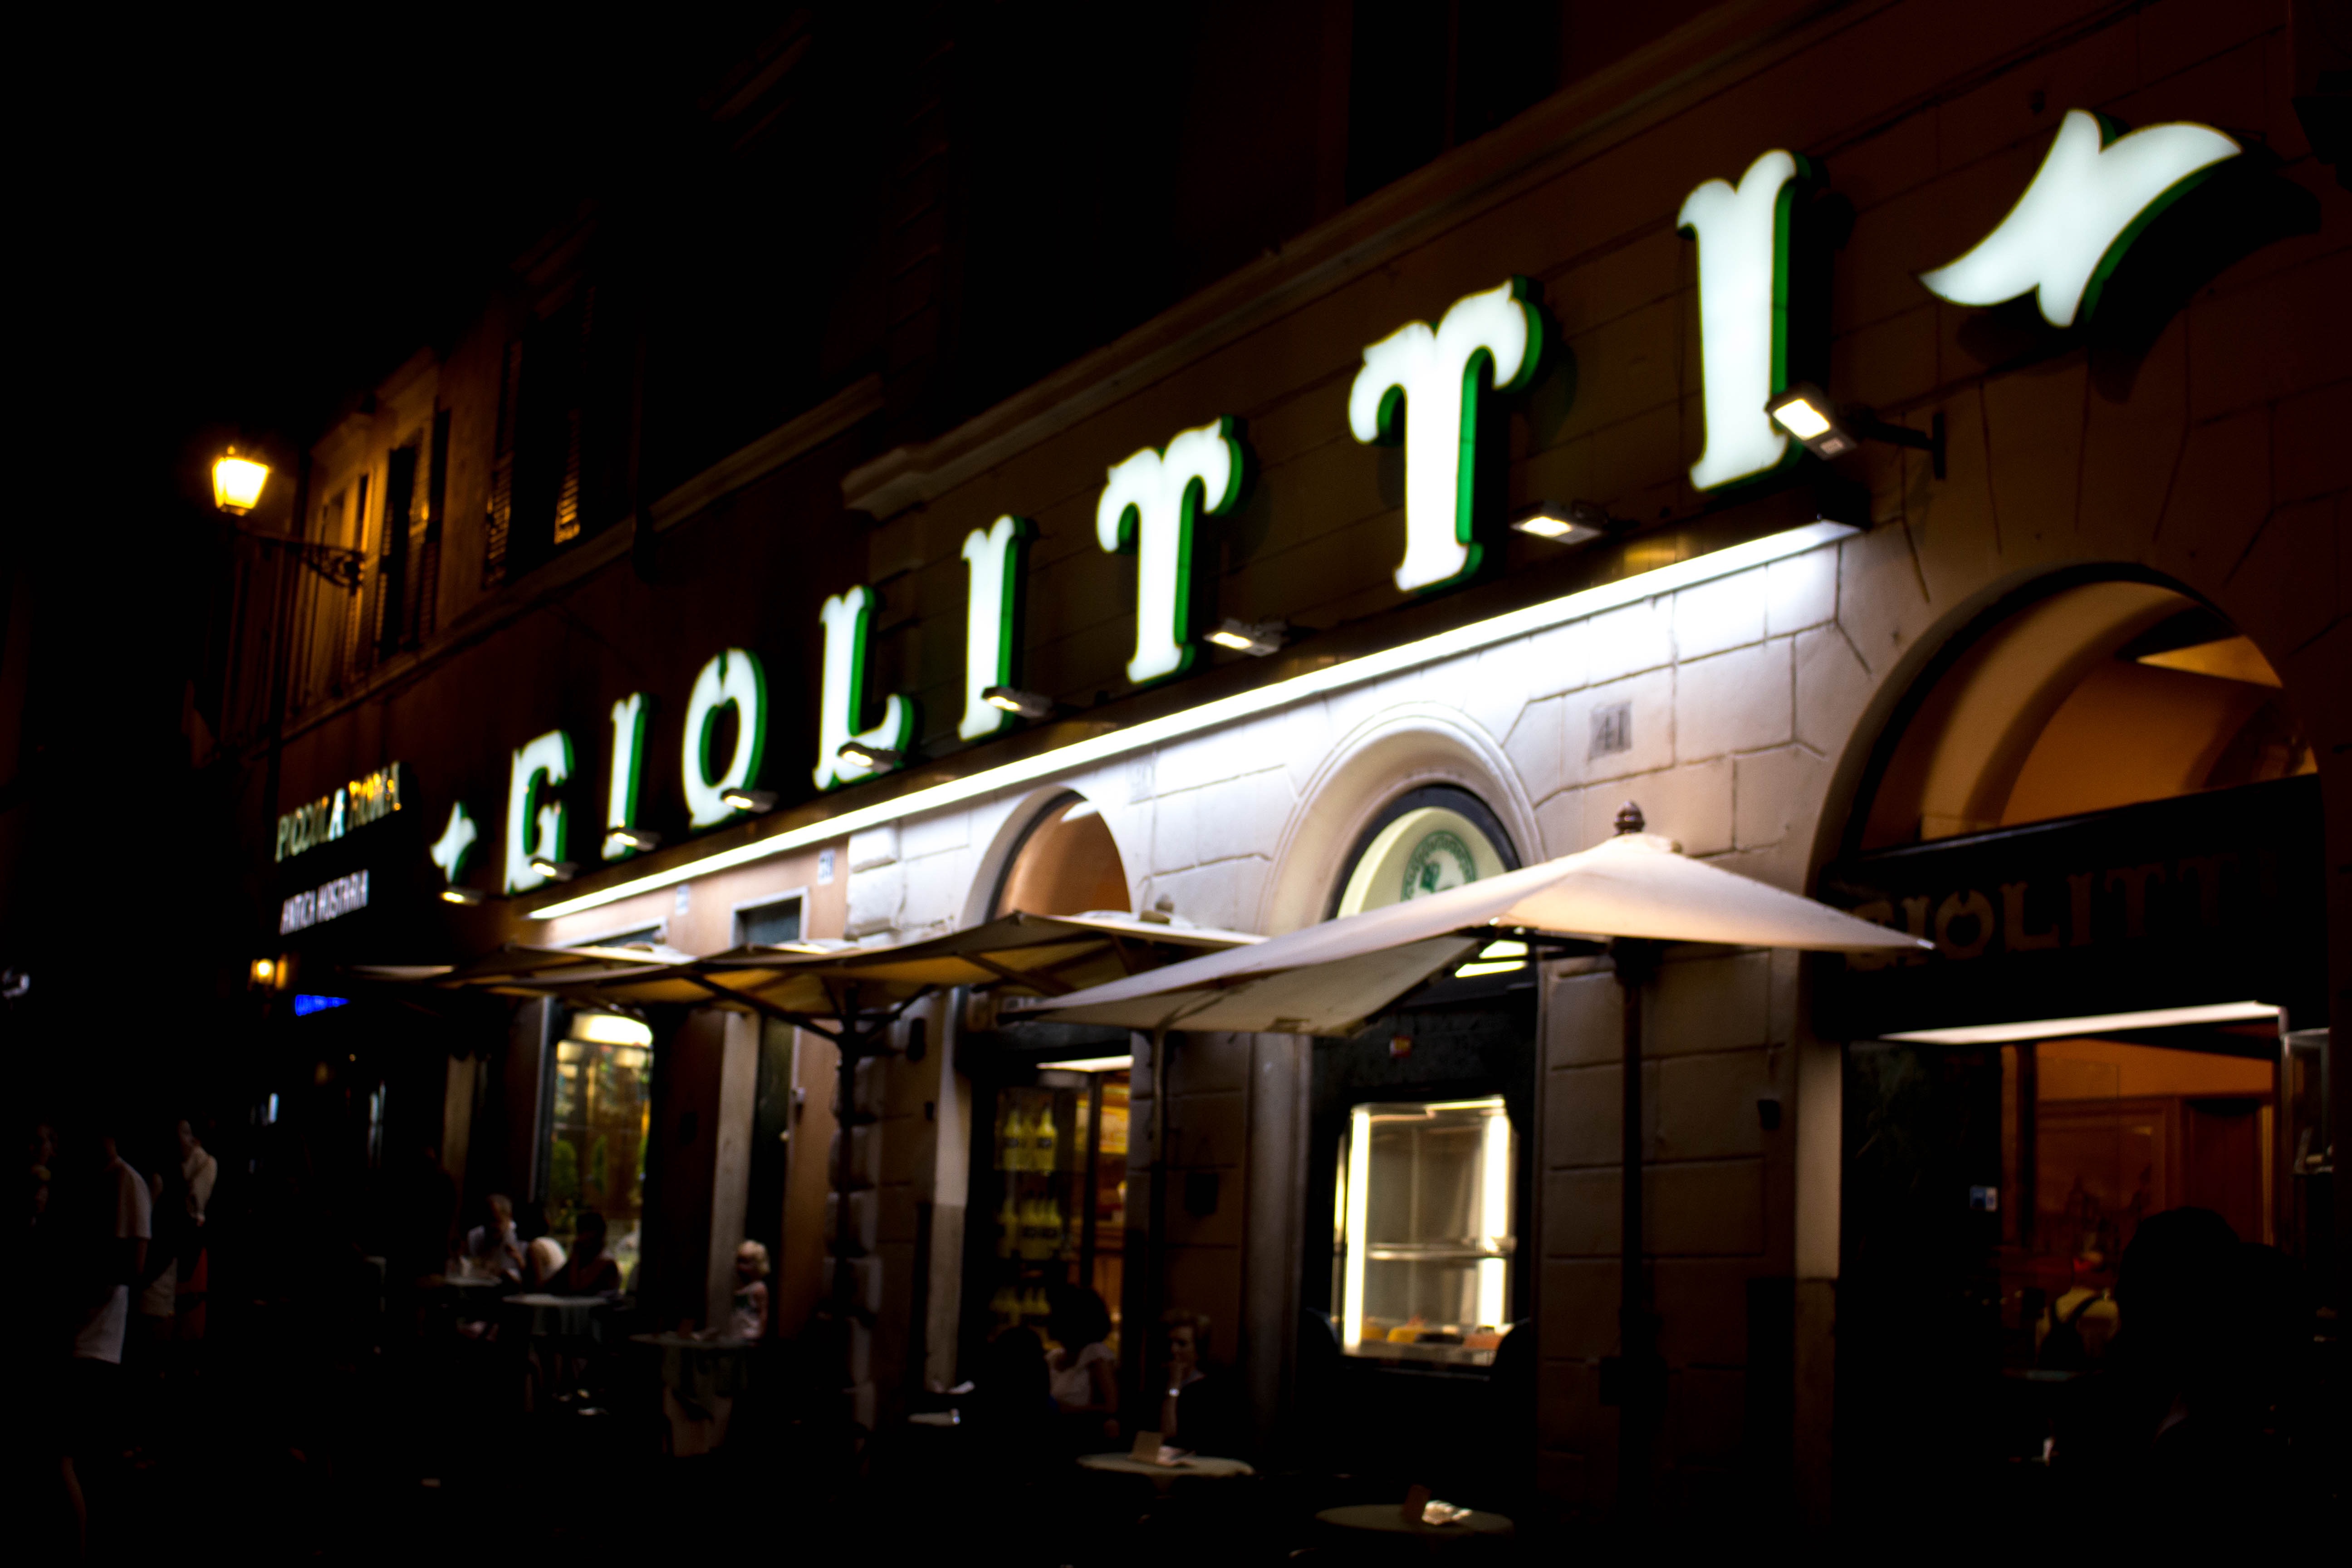
night, restaurant, bar, evening, lighting